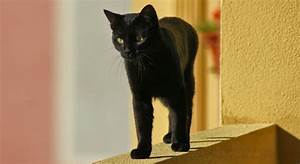
Label: cat